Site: saxony
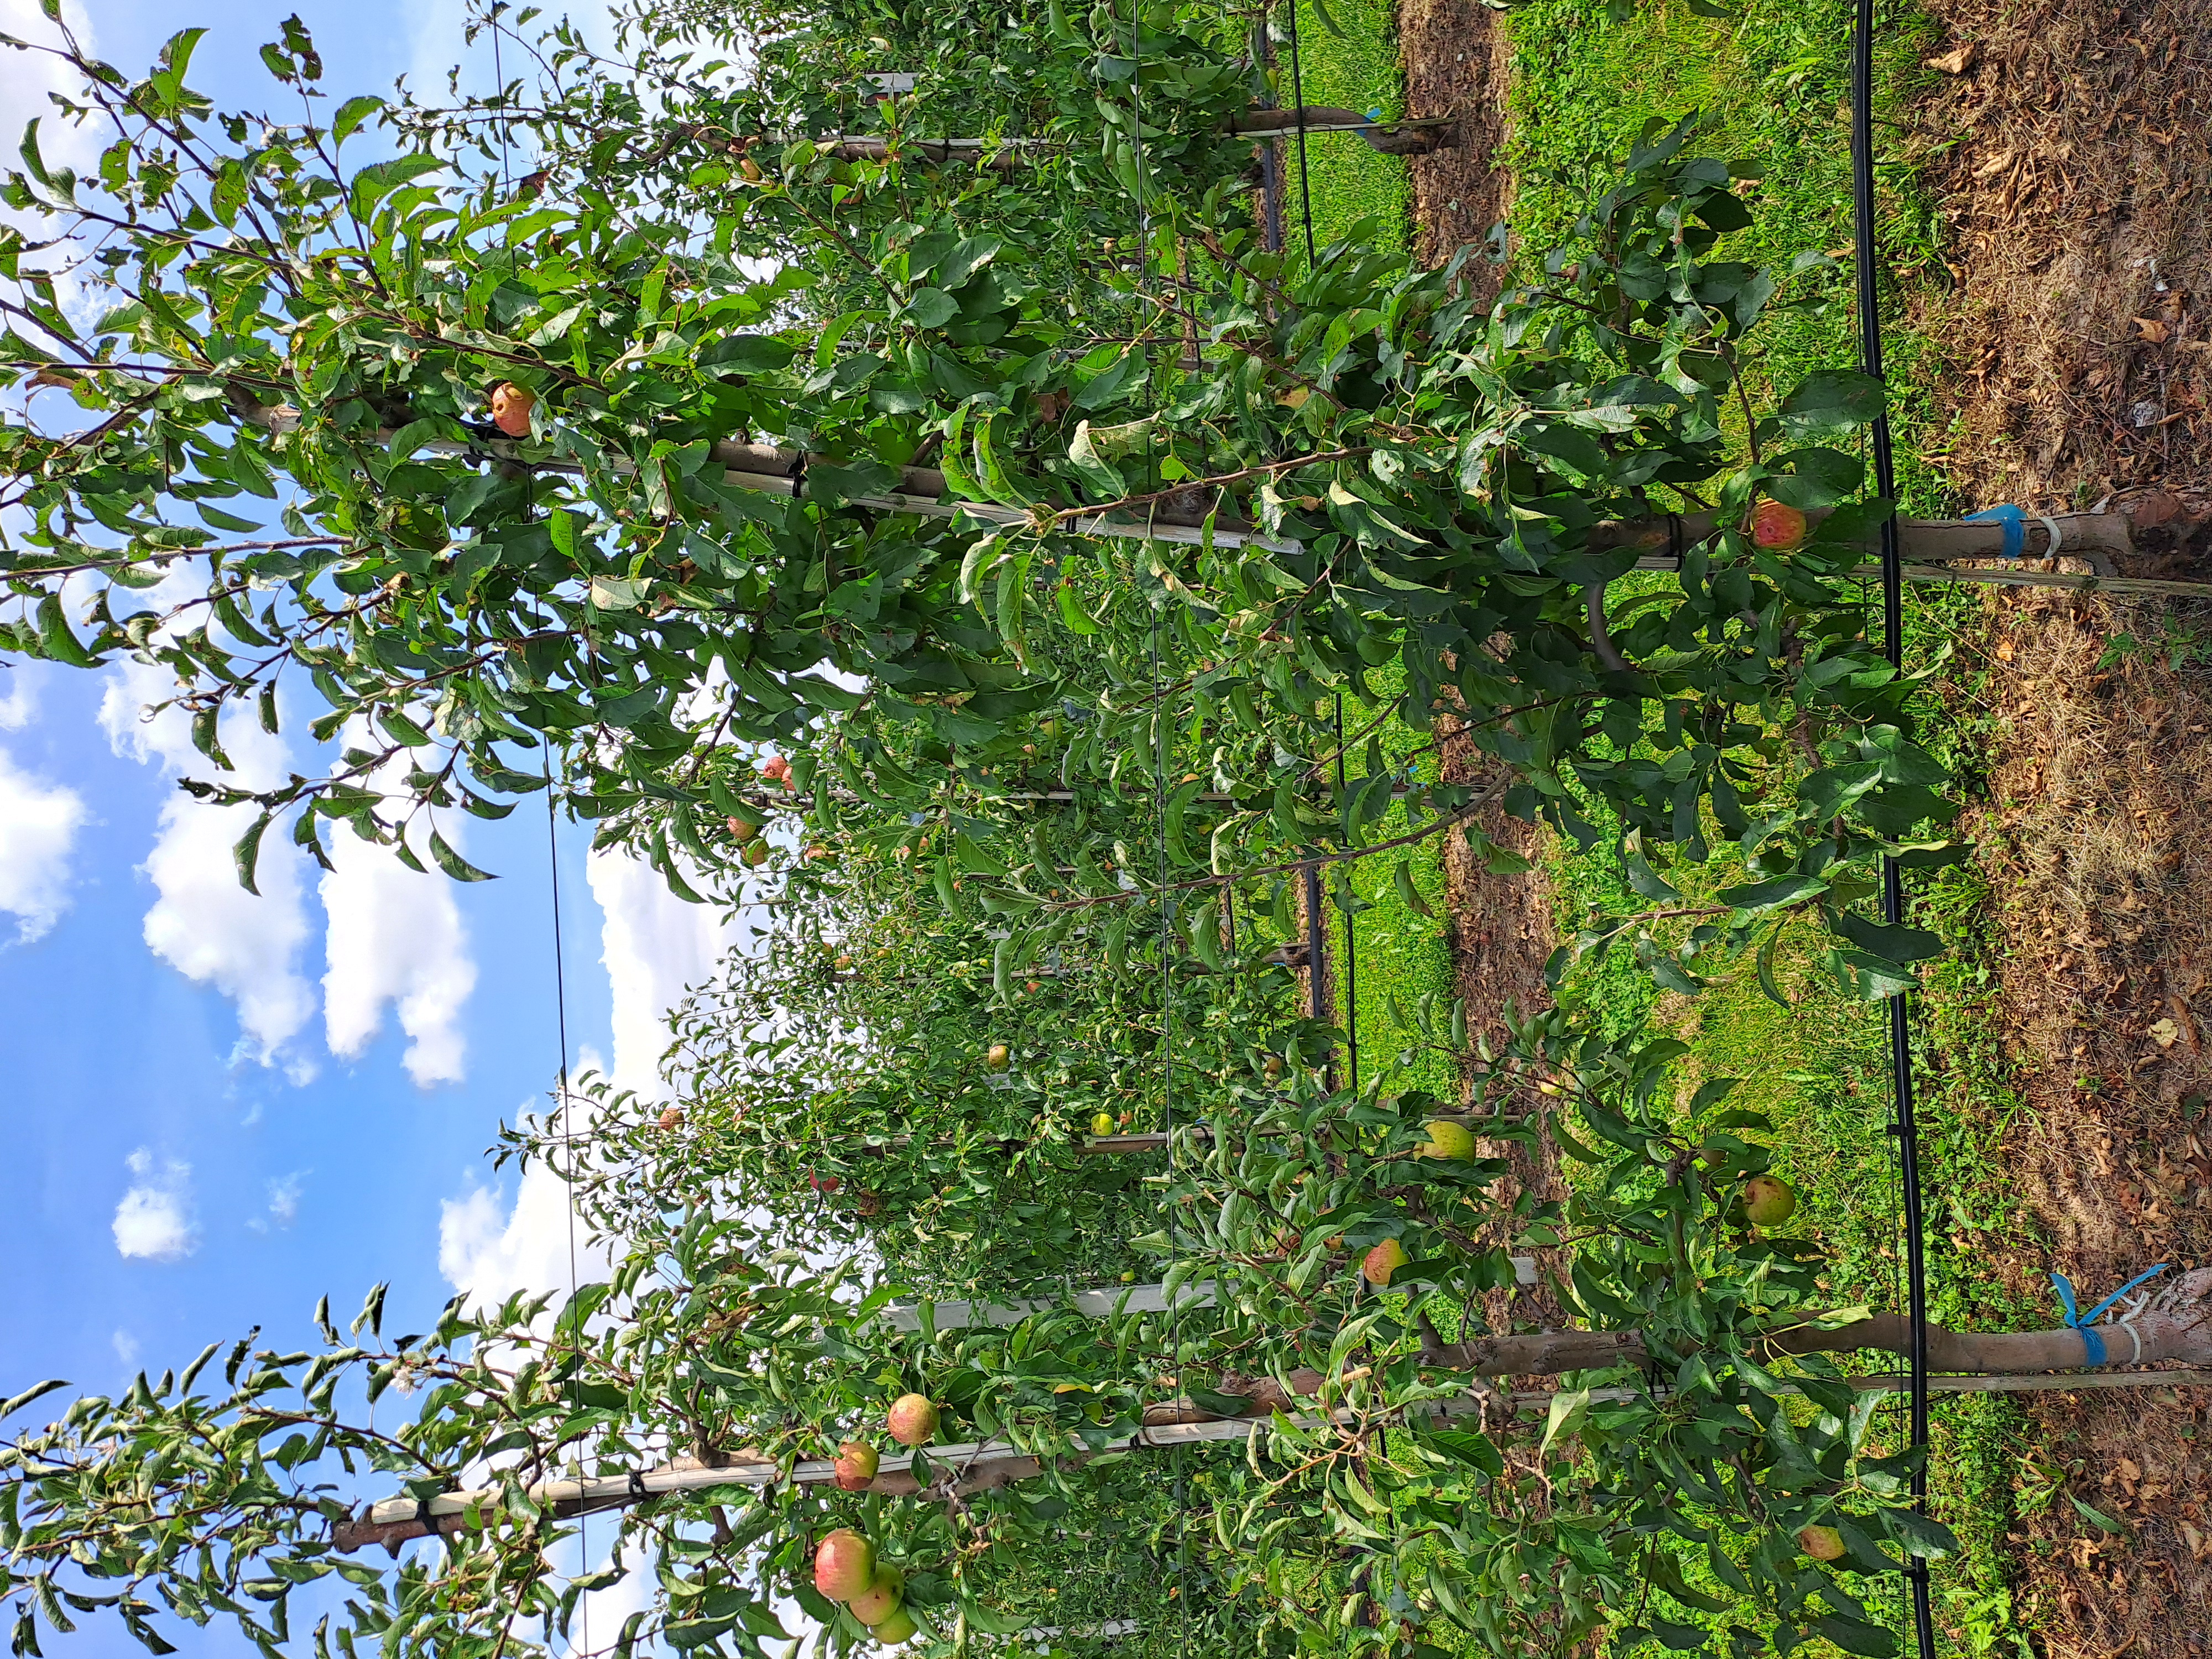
Growth stage (BBCH 85): Maturity of fruit and seed